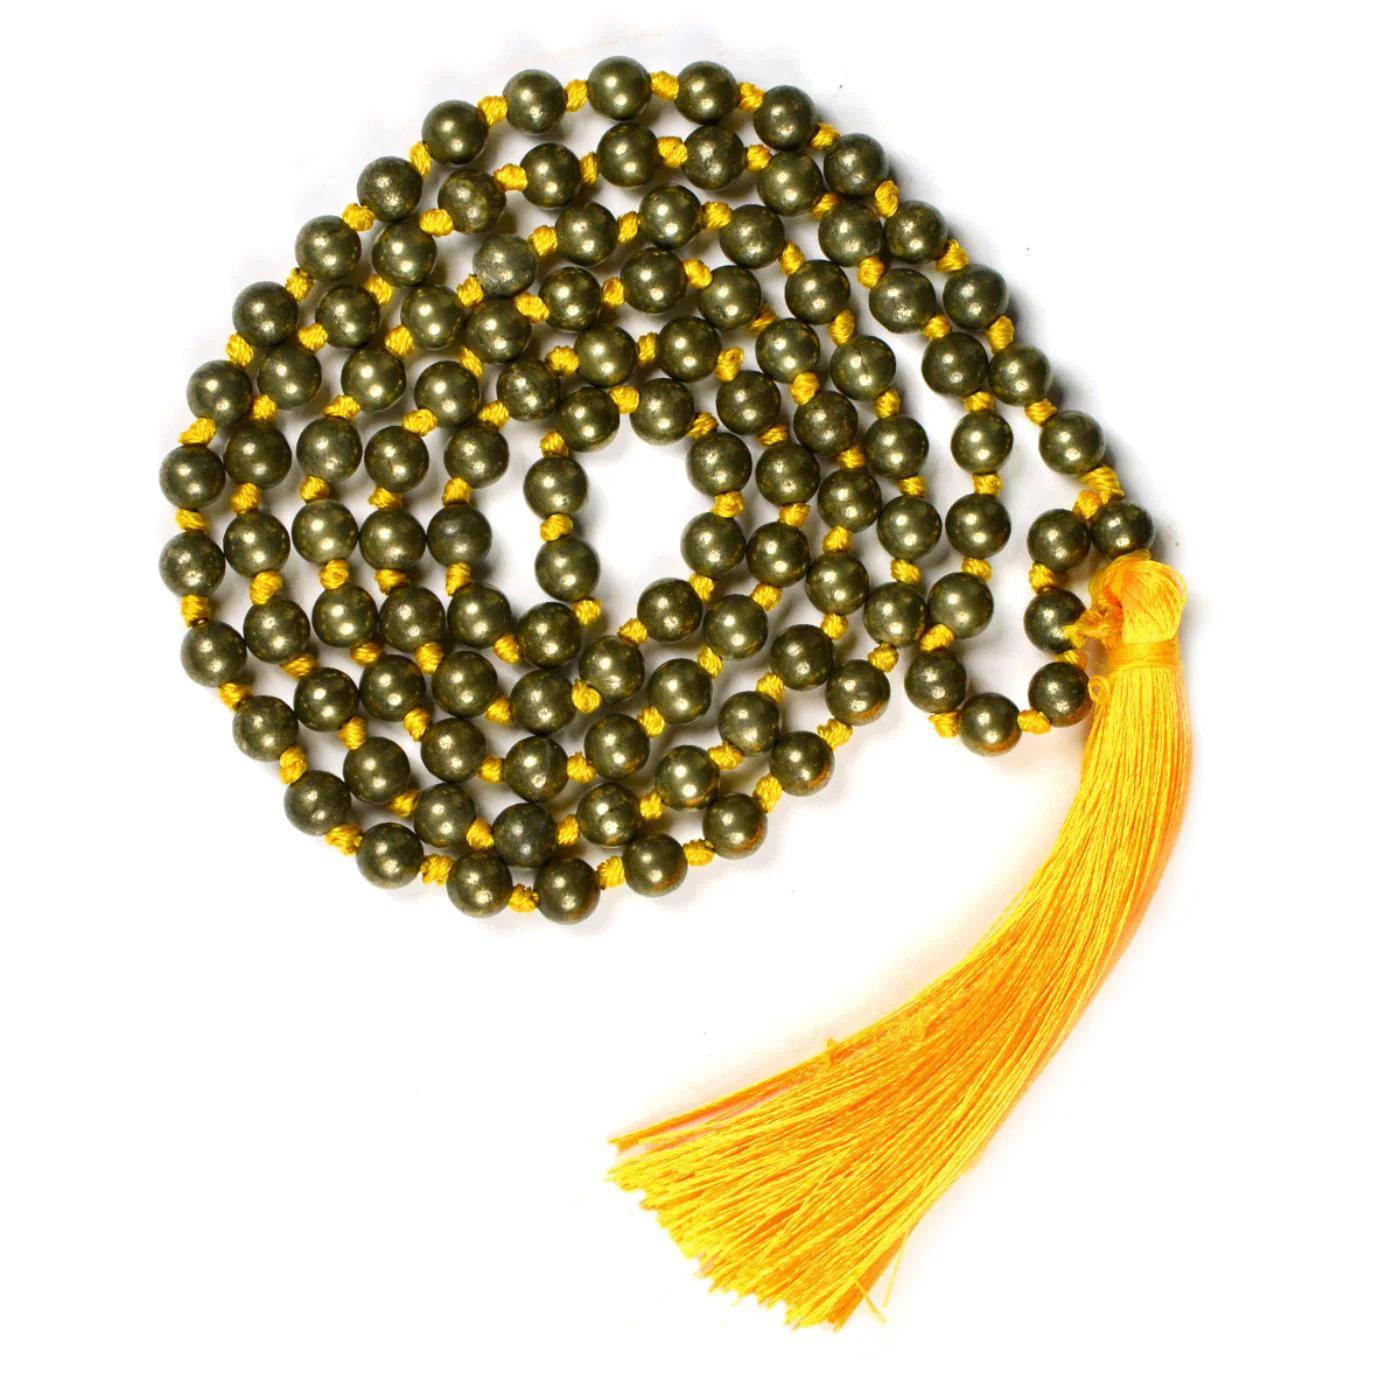
Reiki Crystal Products Natural Pyrite 6 mm Round 108 Bead Mala / Necklace Crystal Stone Mala for Unisex
Type: Necklaces & Pendants
Brand: Reiki Crystal Products
Price: Rs. 1075
Hand Made Natural Crystal Stone/ Necklace | Length : 26 Inch. | Stone Size - 6 mm | Shape Round | | Charged By Reiki Grand Master & Vastu Expert
Features: Hand Made Natural Crystal Stone / Necklace | Length : 26 Inch. | Stone Size - 6 mm | Shape Round | Charged By Reiki Grand Master & Vastu Expert,Natural Healing Crystal Stone Mala for Reiki Healing, Crystal Healing, Numerology, Tarot, Astrology & Feng Shui,100% Authentic, Original and Natural Healing Stone / Crystal Mala - small holes, crack marks on the surface or inside the stones are often visible,Material : Natural Healing Stones See Images & Product Description For Healing Properties /Advantages,Stylish Party-Daily-Office-Casual Wear Reiki Healing Stone Mala / Necklace for Men, Women, Boys, Girls. Best for Gifting & Personal Use.
Included: Pack Of 1 X Pyrite 6mm Mala